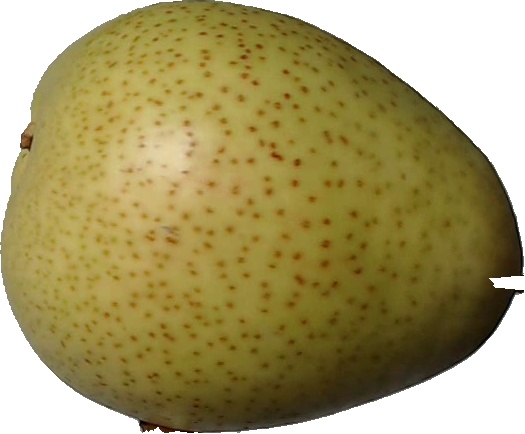
Label: pear_1